Papillon Hall, Lubenham

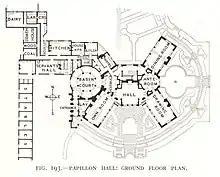
Papillon Hall Ground Floor Plan

In about 1903, Sir Frank Bellville had the hall restructured by the architect Sir Edwin Lutyens. The building was set-out in a butterfly plan. (Papillon is the French word for butterfly.) The original hall was retained at the centre of the design, and an extra storey added to it. The original hall contained the entrance hall and a sitting room. The four new wings, built in the shape of butterfly wings, incorporated a dining room, billiard room, kitchen and servants hall. To the east and west were two circular structures, the ante-room and the Basin Court. The court, open to the air, connected the main part of the house with the kitchen and servants' quarters, and had a Tuscan colonnade.